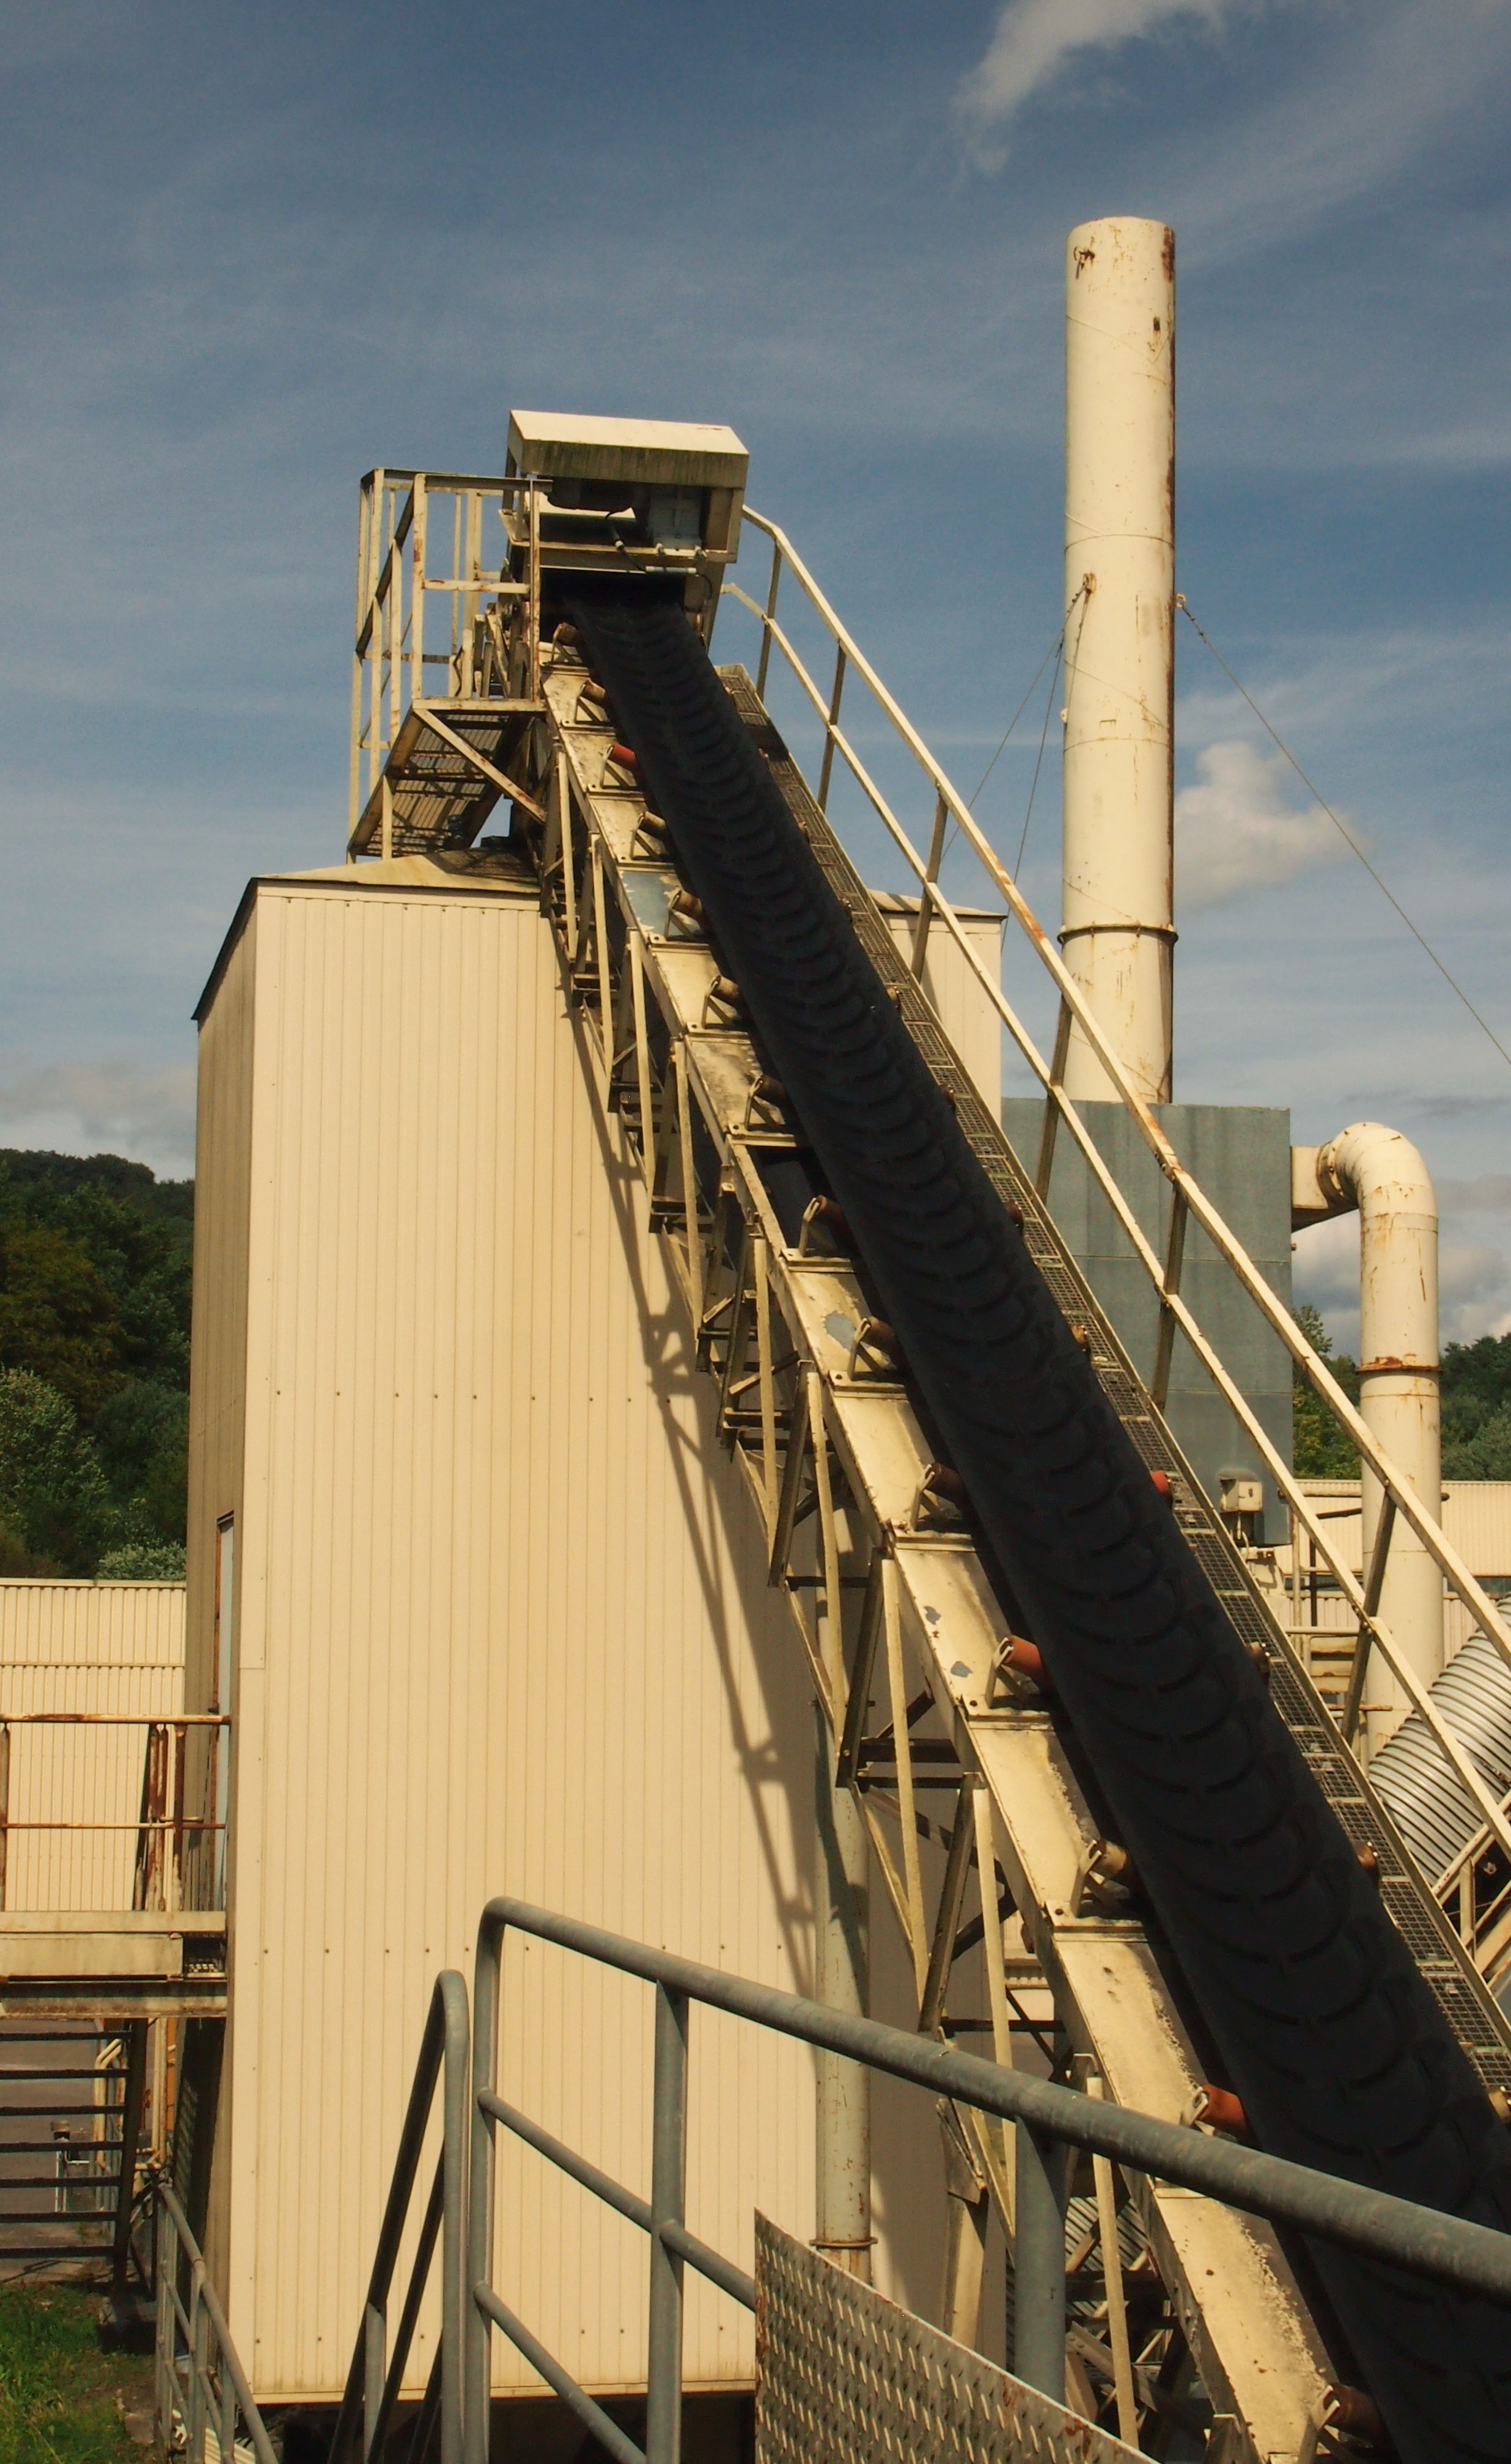
bridge, transport, construction, vehicle, chimney, industry, marble, conveyor belt, upward, old factory, breisgau, headframe, kieswerk